Cowdenbeath

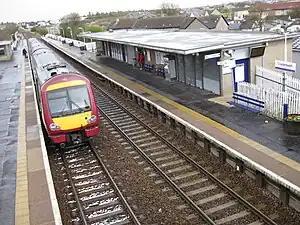
Cowdenbeath Rail Station

Scott Brown attended Beath High School. He was born in Dunfermline on 25 June 1985 and has played for Hibernian, Celtic, Aberdeen and Scotland.